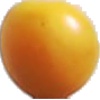
Label: cherry_wax_yellow